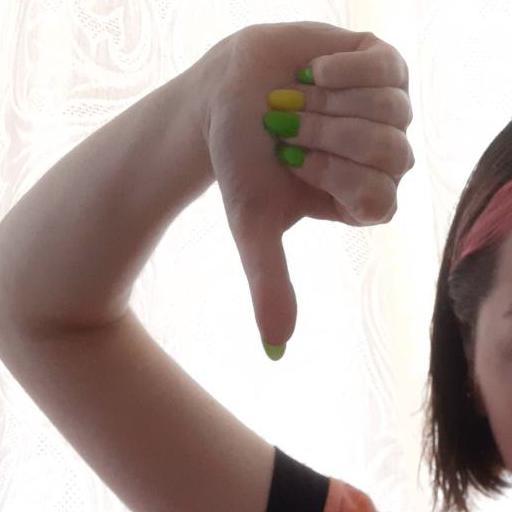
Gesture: dislike